Mattstetten

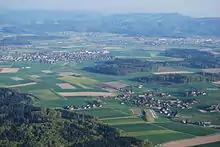
Aerial view of the area around Mattstetten. Mattstetten is in the center background.

Mattstetten has an area of . Of this area, or 49.7% is used for agricultural purposes, while or 33.7% is forested. Of the rest of the land, or 15.3% is settled (buildings or roads), or 1.1% is either rivers or lakes.